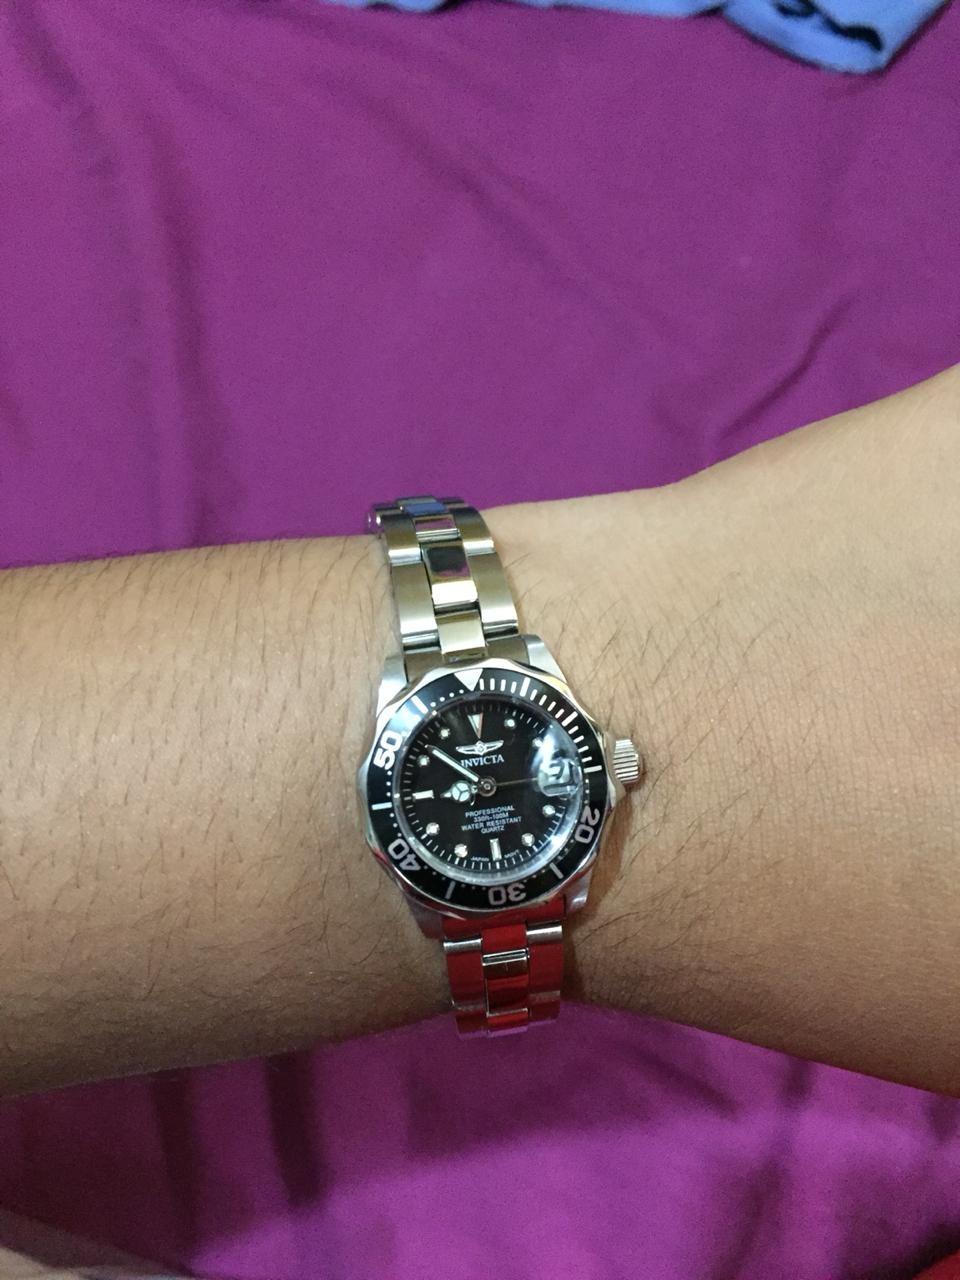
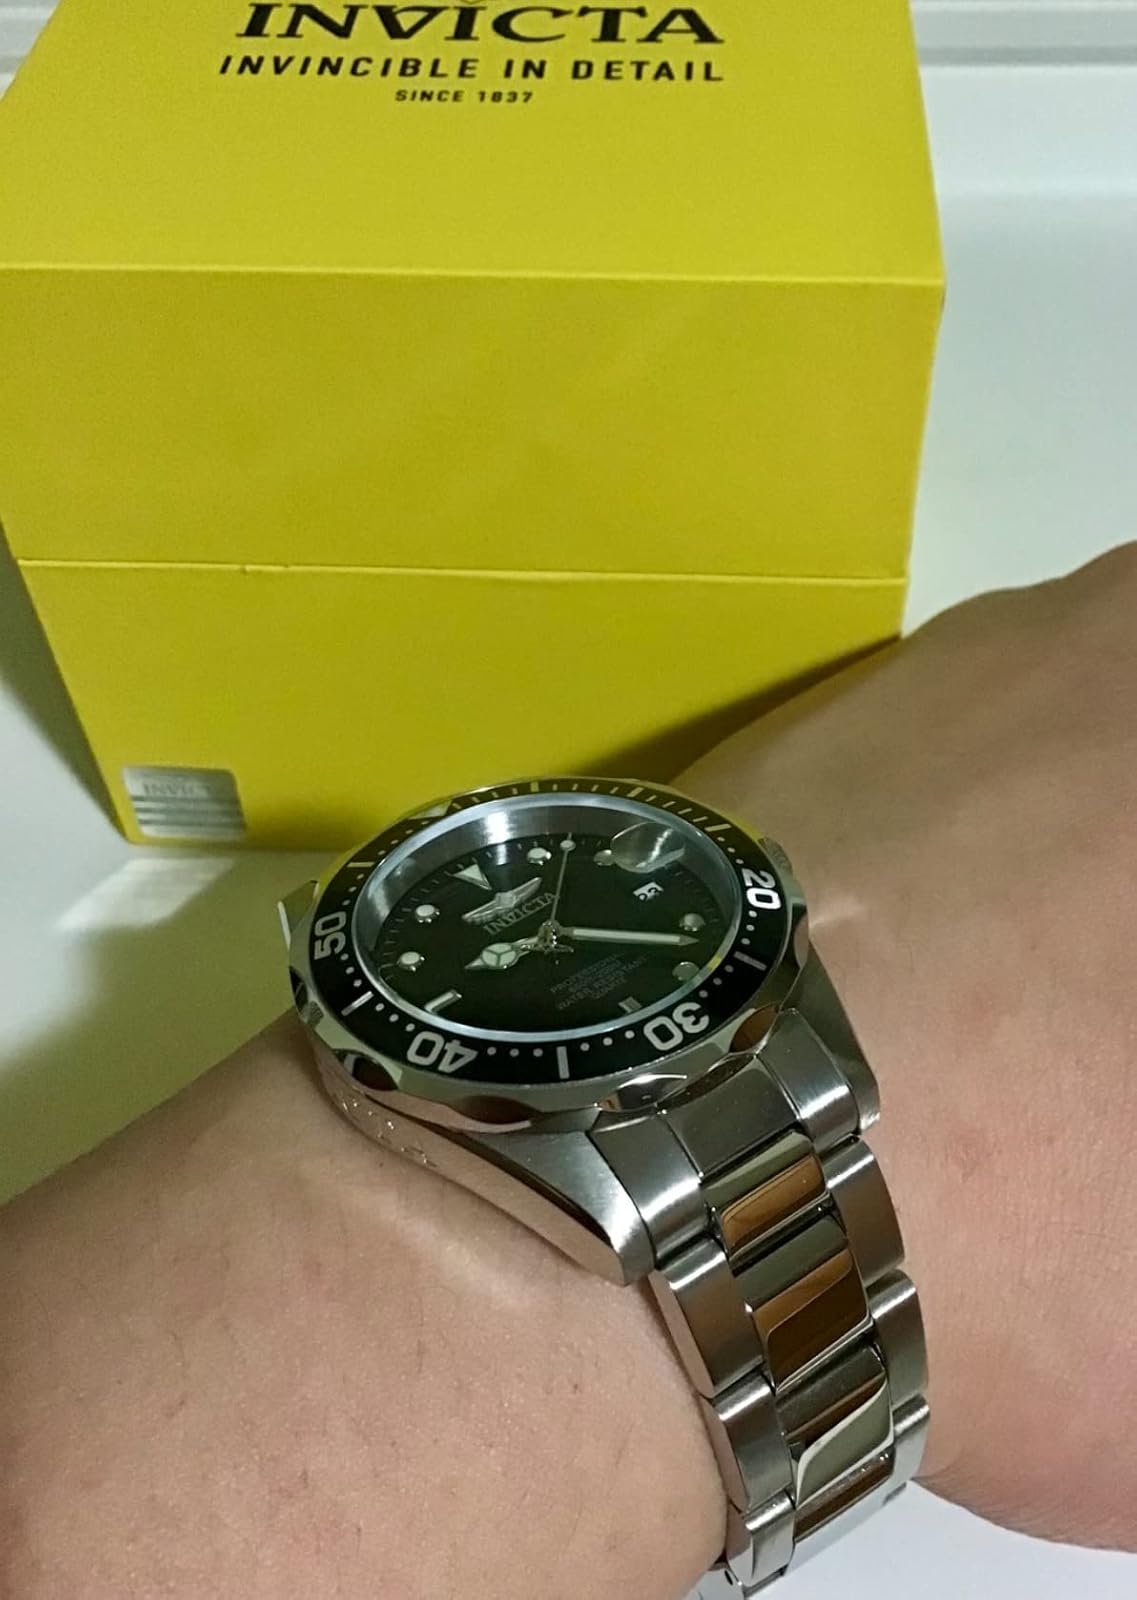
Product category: accessories_watch
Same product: yes